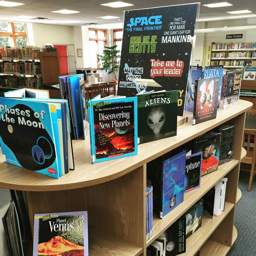
fun books on space in our children 's department .